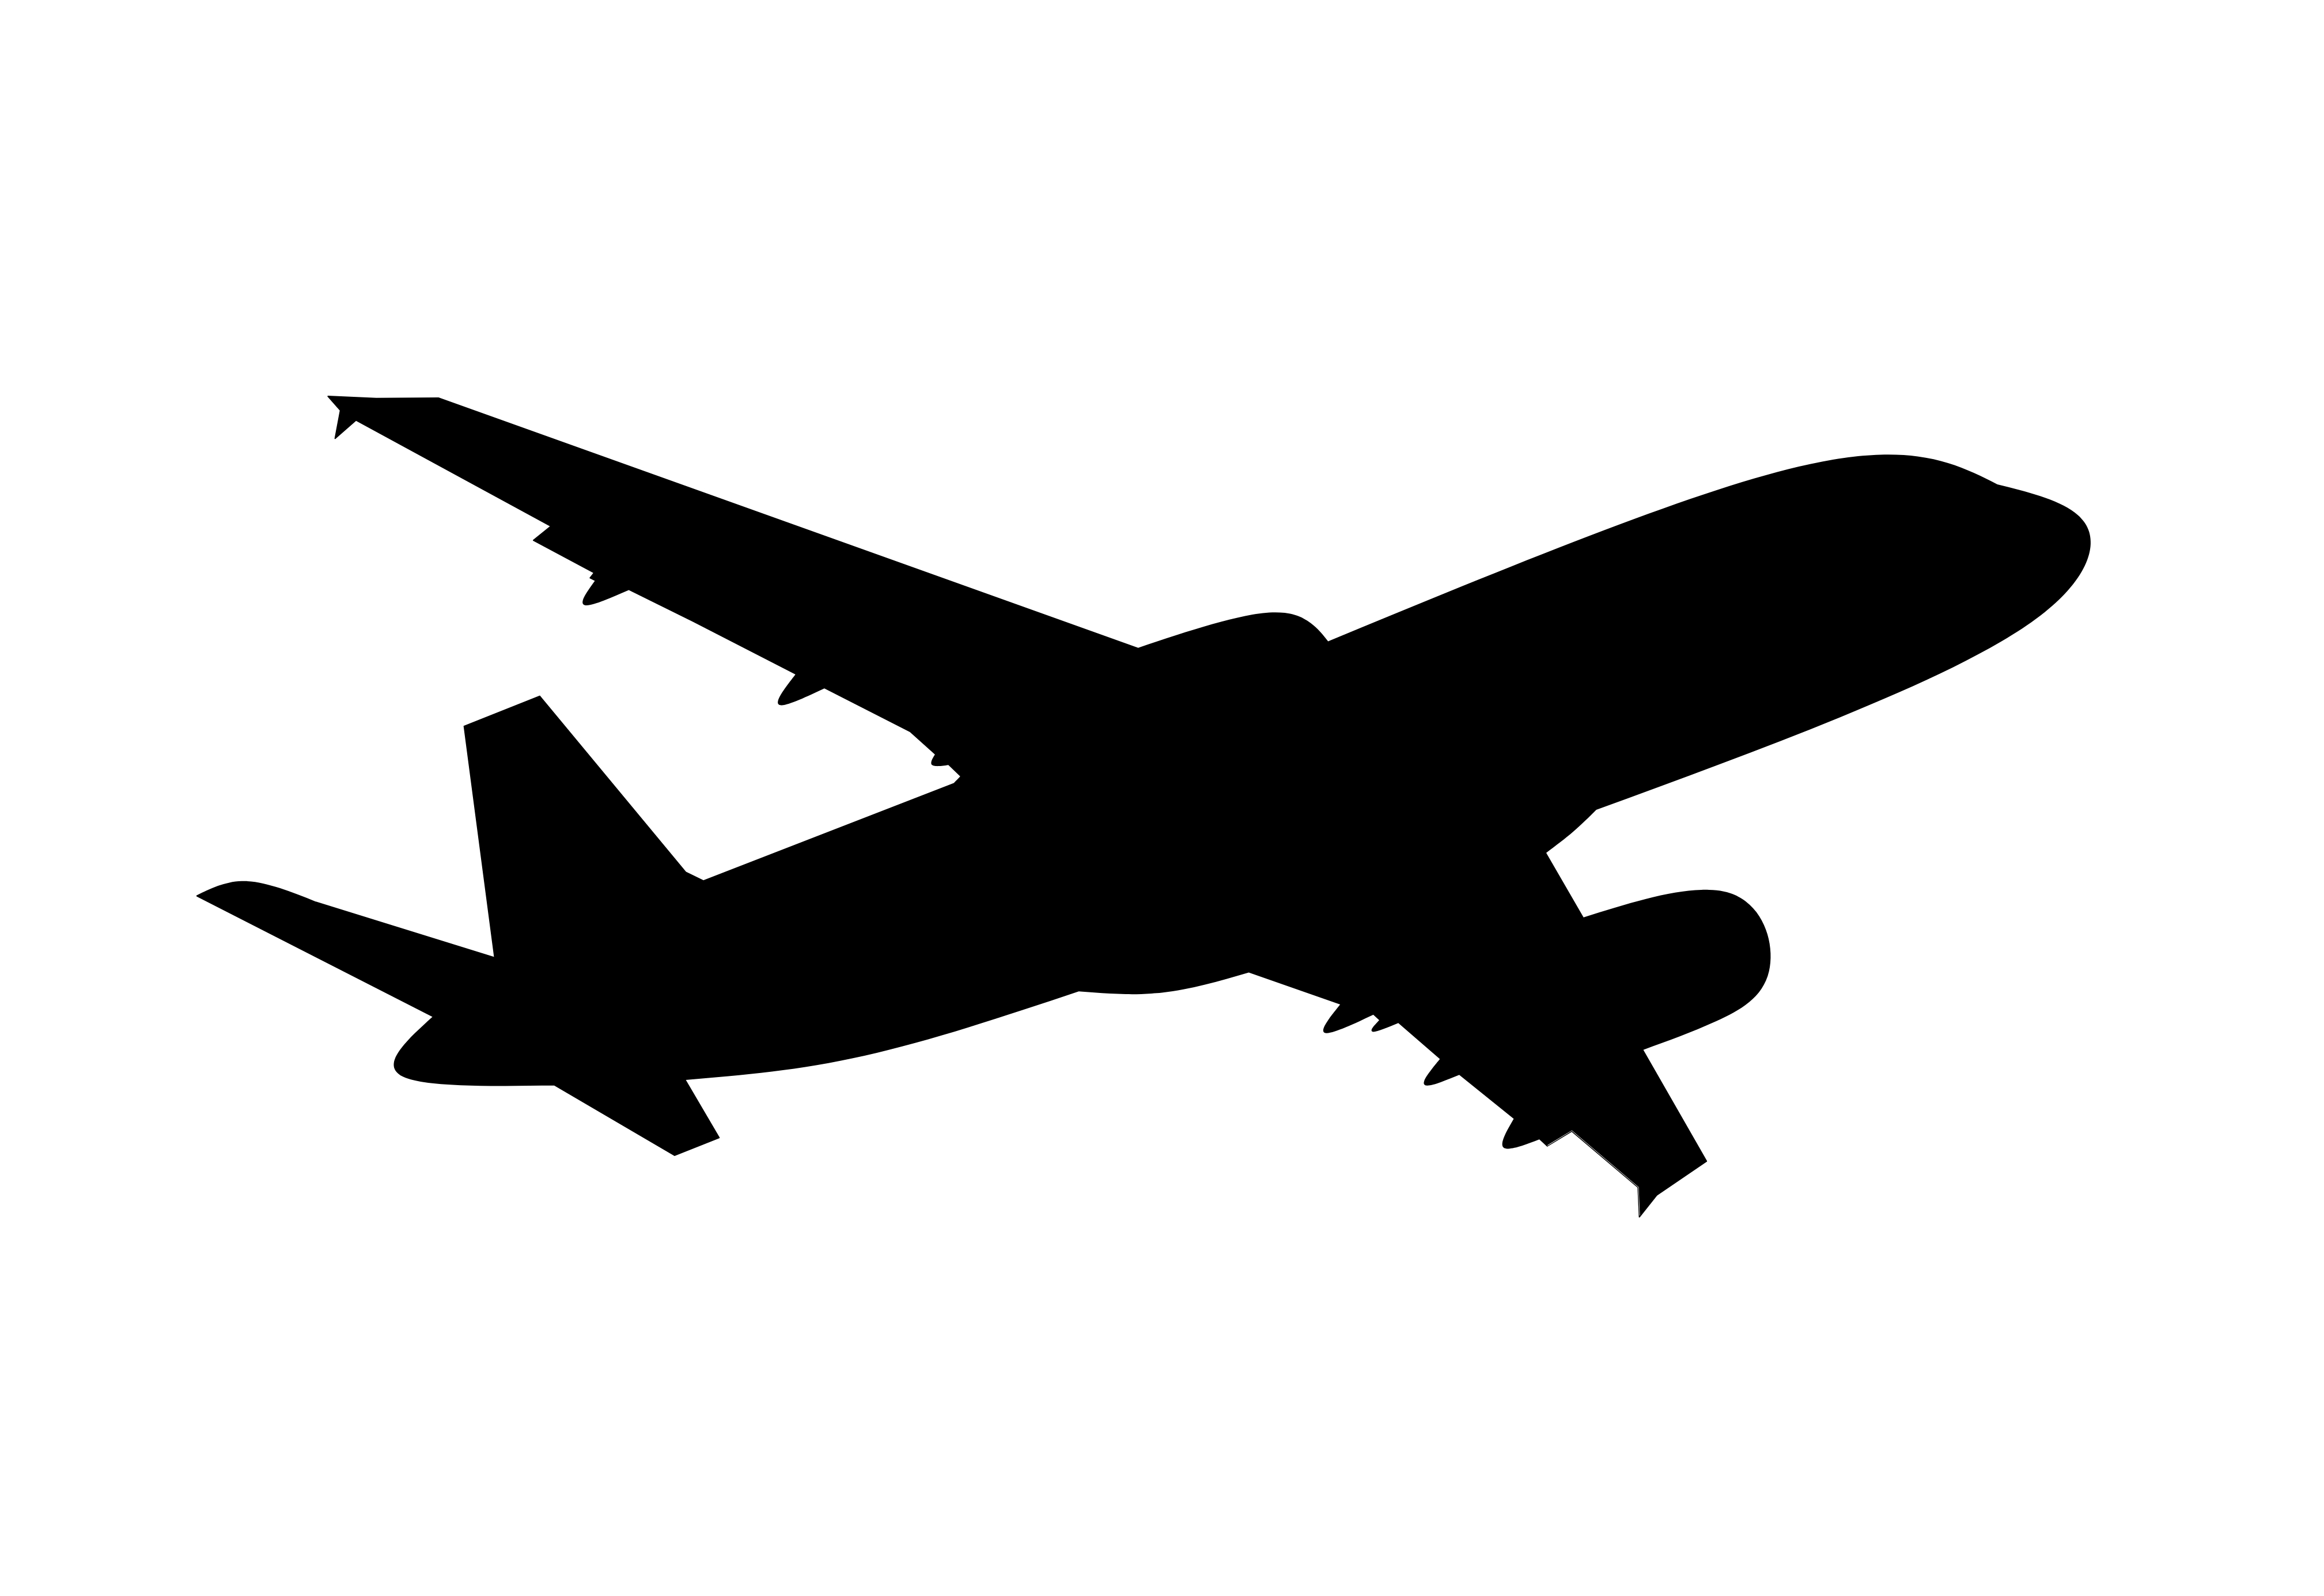
jumbo jet, airplane, aeroplane, vehicle, transportation, travel, vacation, fly, flight, silhouette, air travel, aircraft, aviation, airline, airliner, aerospace engineering, jet aircraft, wide body aircraft, airbus, wing, airbus a380, flap, military aircraft, aerospace manufacturer, takeoff, narrow body aircraft, boeing 777, boeing, illustration